Economy of Bosnia and Herzegovina

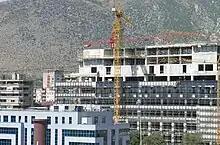
The construction of the largest trade center in Herzegovina – "Brodomerkur"

Mostar's economy relies heavily on tourism, aluminium and metal industry, banking services and telecommunication sector. The city is the seat of some of the country's largest corporations.